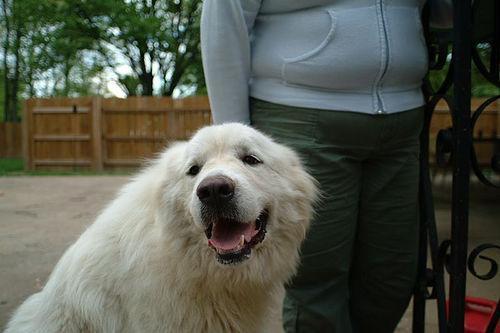
Great_Pyrenees